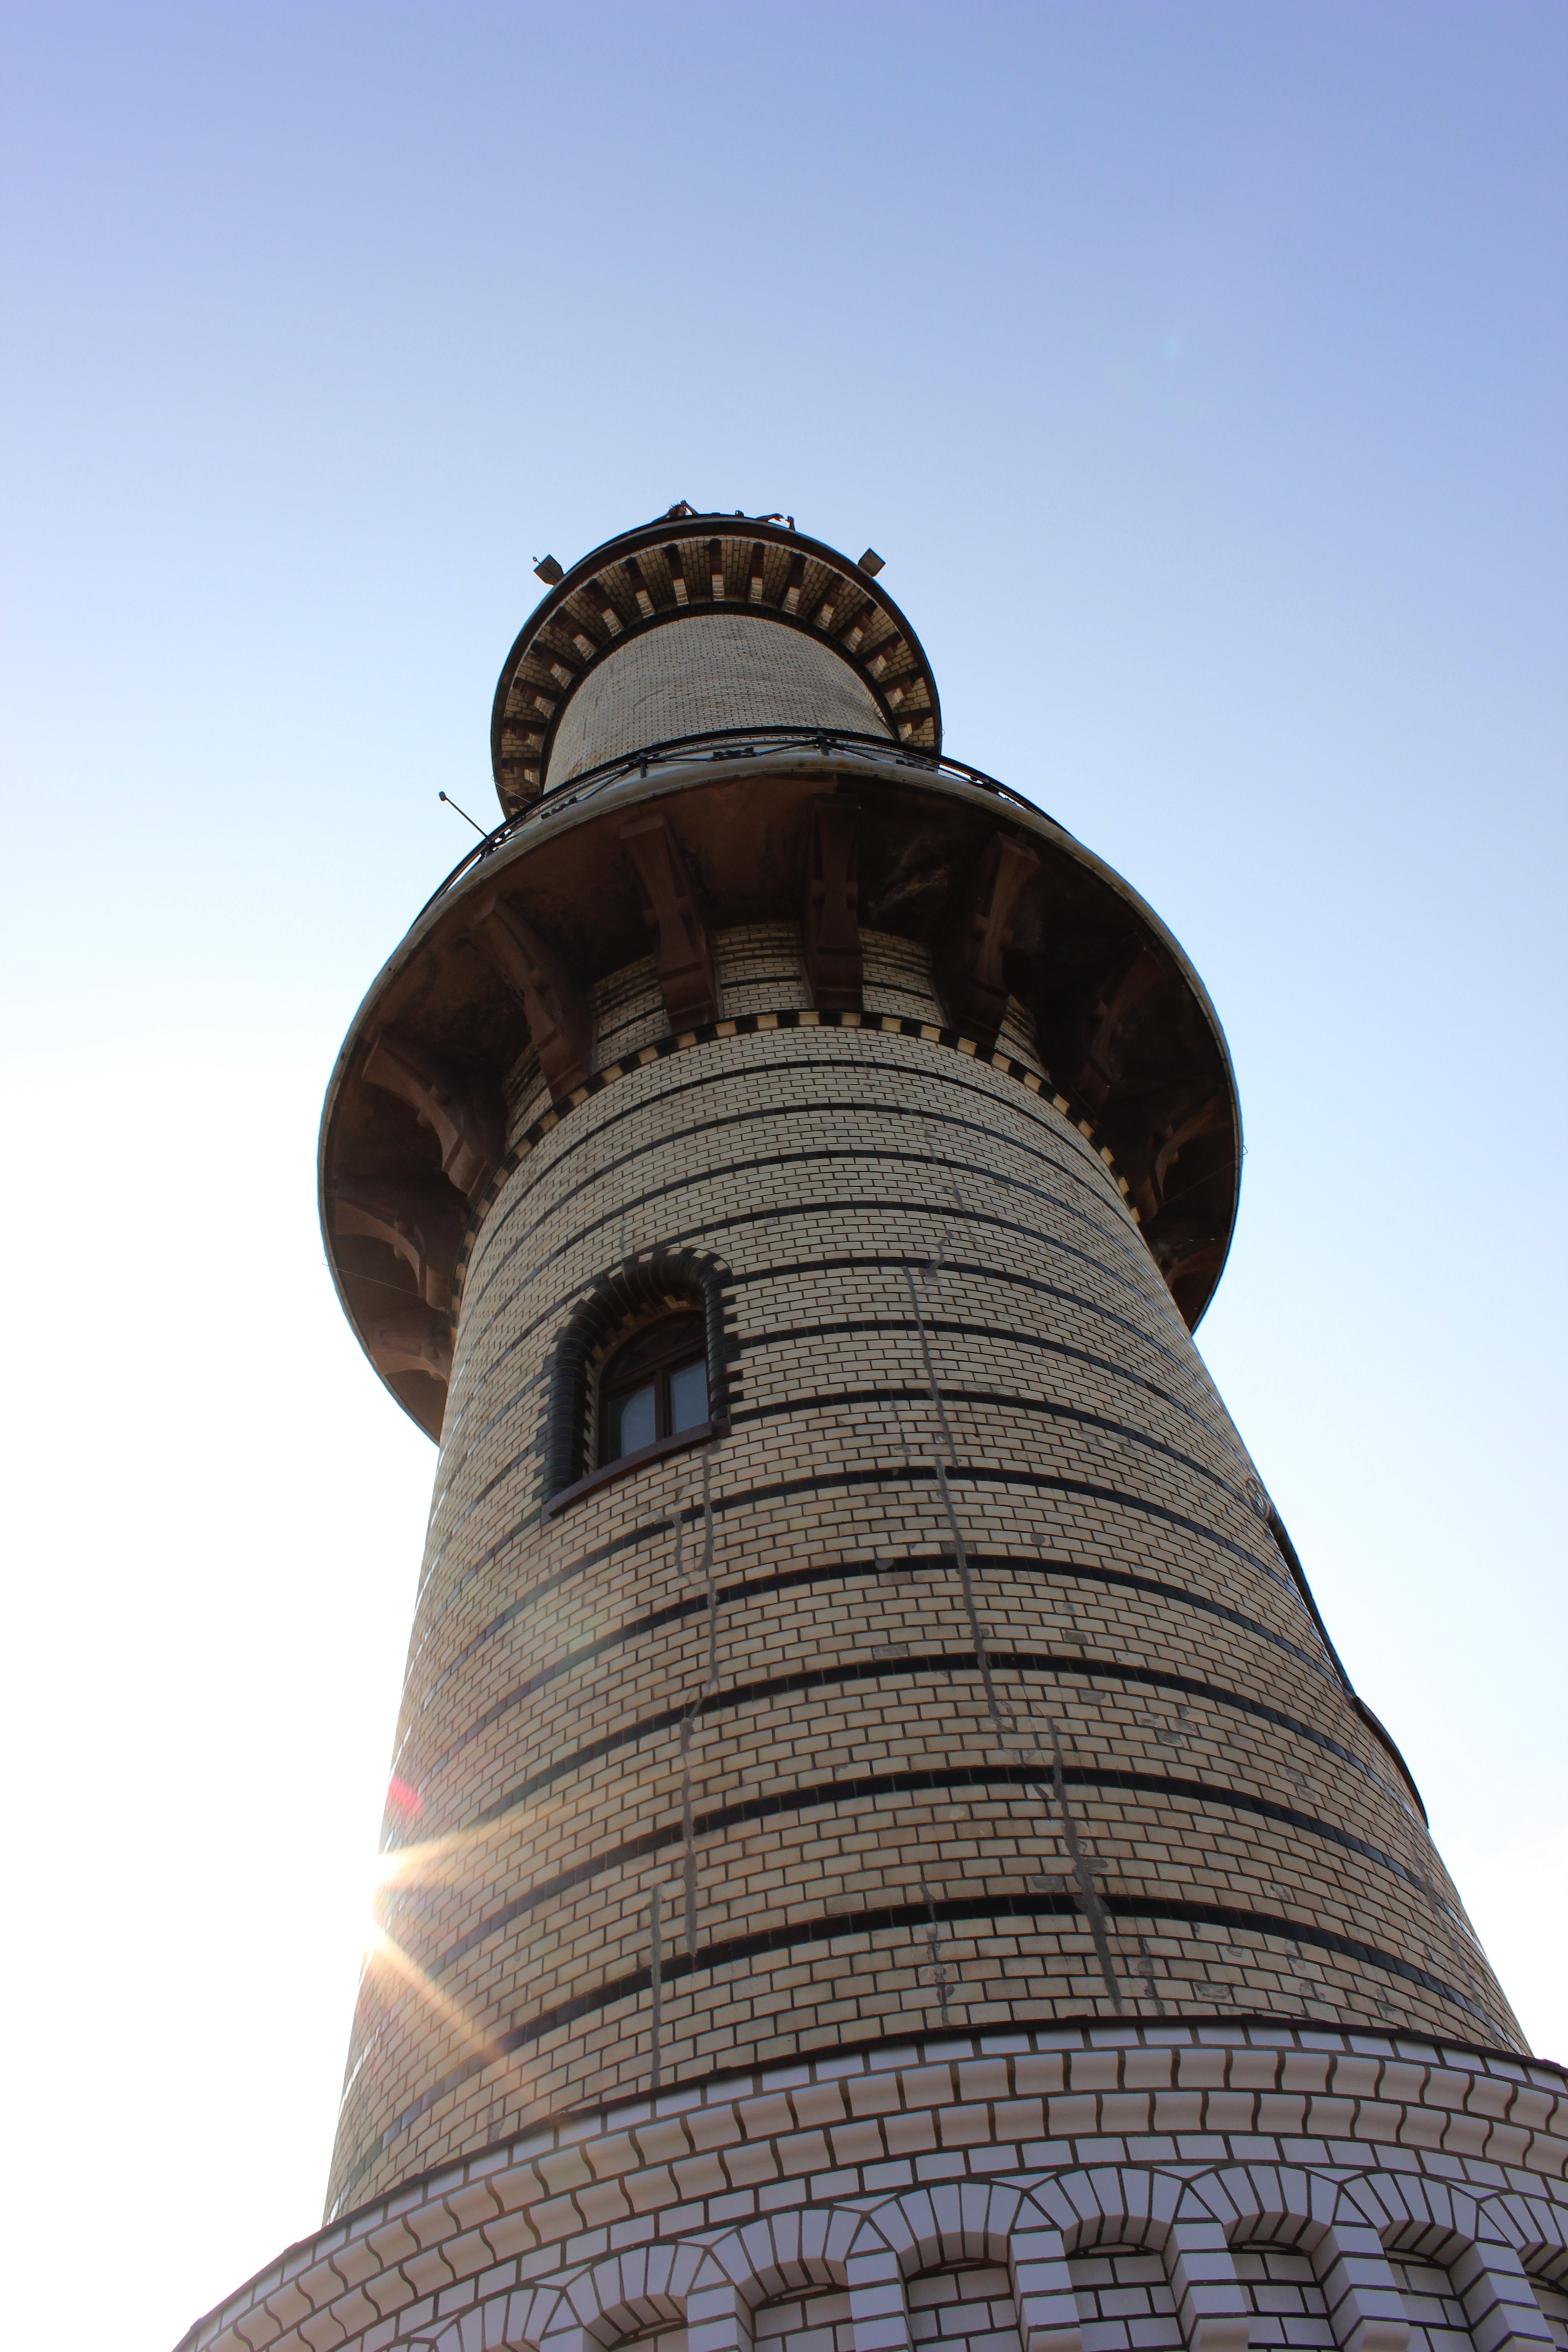
lighthouse, architecture, building, wall, high, tower, landmark, facade, exterior, light house, temple, bricks